House (TV series)

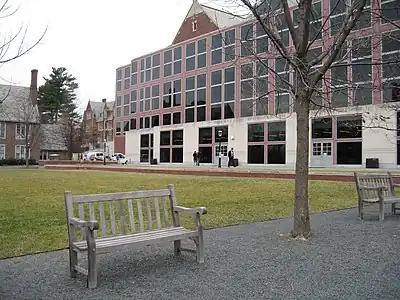
Frist Campus Center is the source of the aerial views of PPTH.

"House" is often filmed using the "walk and talk" filming technique, popularized on television by series such as "St. Elsewhere", "ER", "Sports Night", and "The West Wing". The technique involves the use of tracking shots, showing two or more characters walking between locations while talking. Executive producer Katie Jacobs said that the show frequently uses the technique because "when you put a scene on the move, it's a ... way of creating an urgency and an intensity". She noted the significance of "the fact that Hugh Laurie spans 6'2" and is taller than everybody else because it certainly makes those walk-and-talks pop". Nancy Franklin of "The New Yorker" described the show's "cool, "Fantastic Voyage"–like special effects of patients' innards. I'll bet you didn't know that when your kidneys shut down they sound like bubble wrap popping." "Cameras and special effects travel not only down the throat" of one patient, another critic observed, "but up her nose and inside her brain and leg". Instead of relying primarily on computer-generated imagery, the interior body shots tend to involve miniature effects and motion control photography. Many of the sets are dressed with a variety of unscripted props that allow Laurie to physically improvise, revealing aspects of his character and the story.